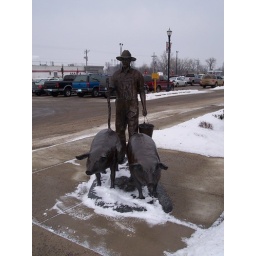
A statue of a farmer bringing pigs to market outside the SPAM Museum in Austin, Minnesota